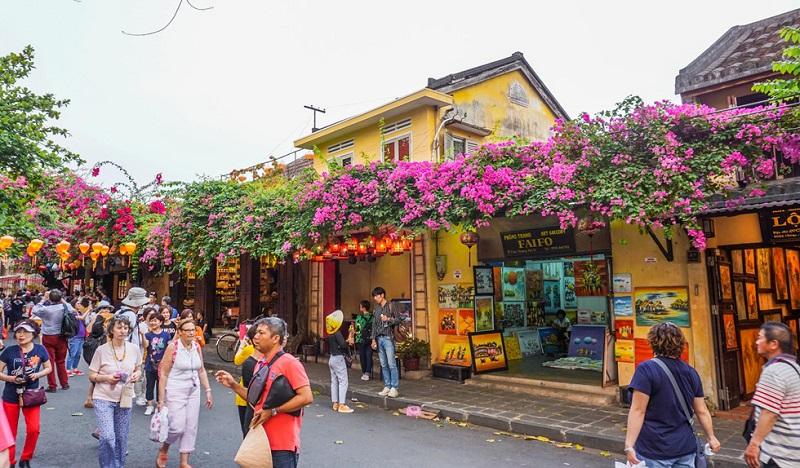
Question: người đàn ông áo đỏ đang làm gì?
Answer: anh ấy đang xách đồ